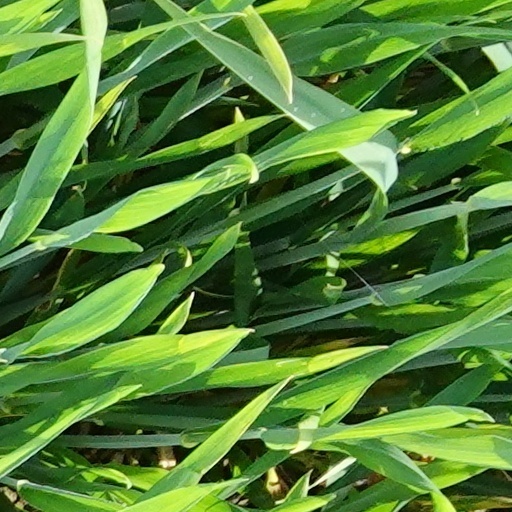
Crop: wheat